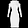
Label: Dress